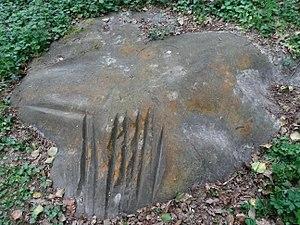
Polissoir du bois de la Charmille. (commune de Villeconin en limite de Souzy-la-Briche, Essonne).
Le polissoir du Bois de la Charmille est situé à Villeconin, dans le département français de l'Essonne.
Cet article recense les polissoirs de France classés ou inscrits aux monuments historiques.
Cet article recense les monuments historiques français classés en 1899.